Kabul Military Training Center

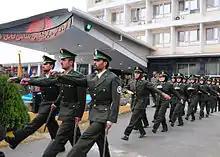
Soldiers of the Afghan National Army marching into their graduation ceremony at the Kabul Military Training Center (KMTC) in 2011.

The Kabul Military Training Center (KMTC) was a basic training centre for the Afghan Armed Forces. Located about 8 miles to the east on the outskirts of Kabul, it offered basic courses including 16-week basic infantry training.